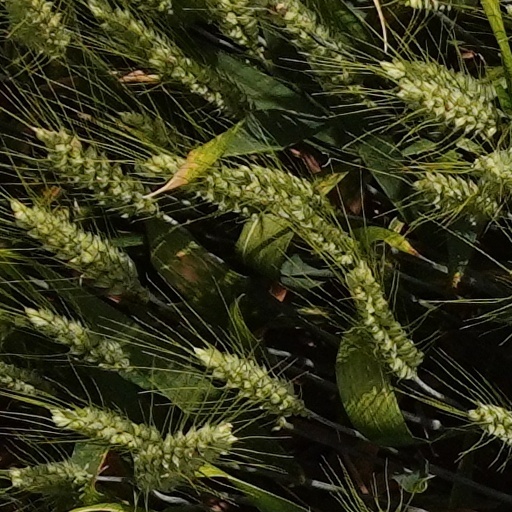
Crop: wheat